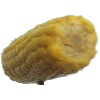
Label: Corn 1